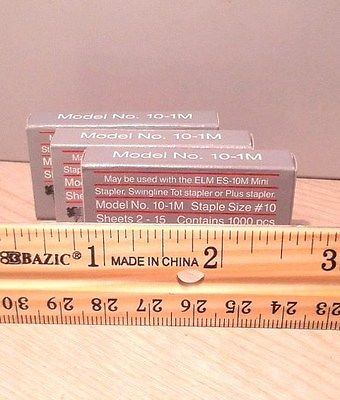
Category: stapler